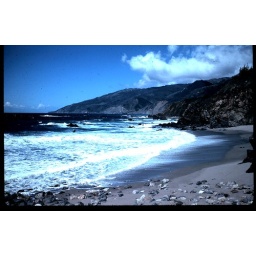
Hearst Castle is perched on a hill overlooking the Pacific Ocean. This is the beach area below the Castle. 35mm